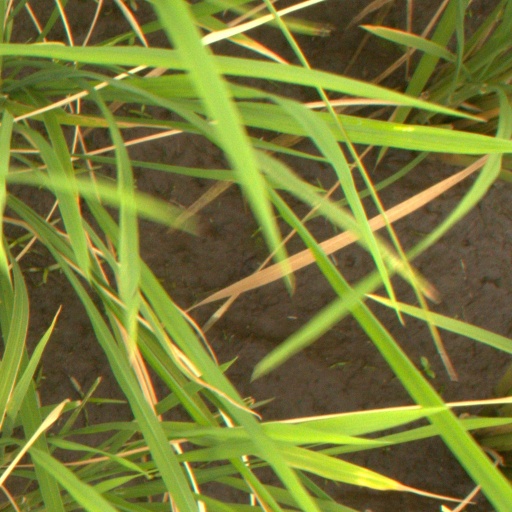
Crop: rice